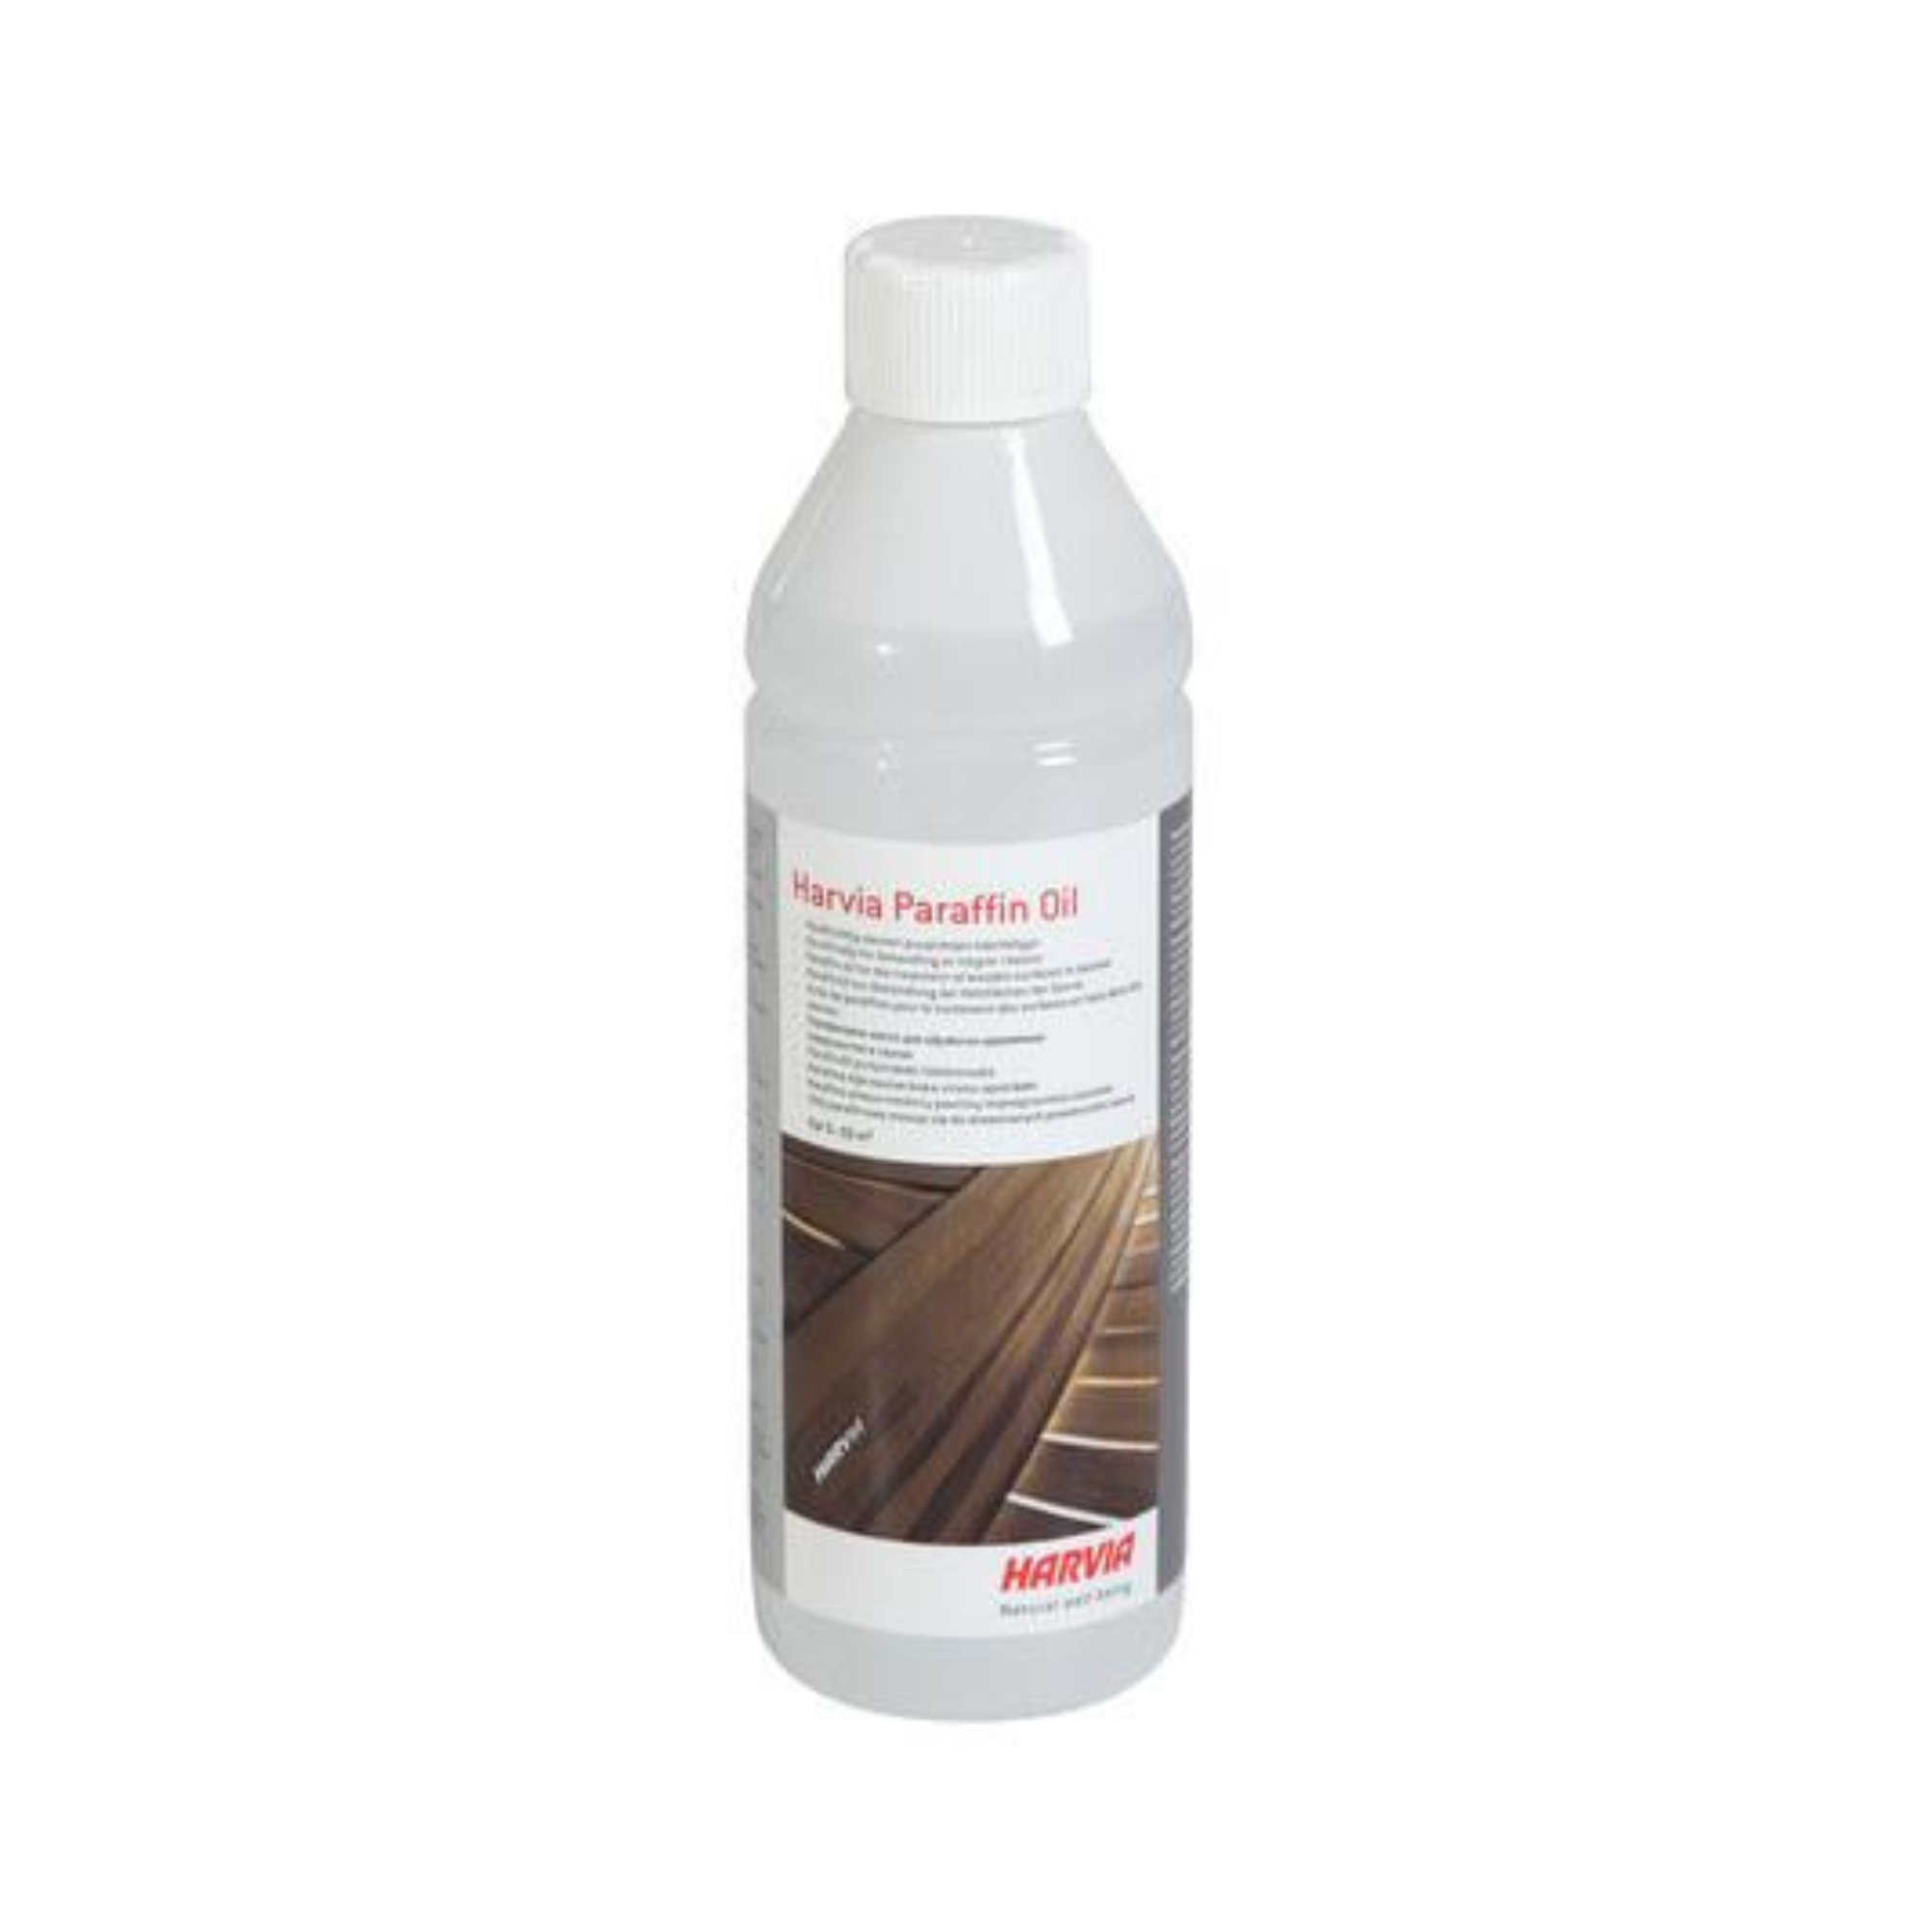
Harvia Sauna Wood Paraffin Oil, 16.9oz (500ml)
Harvia Sauna Wood Paraffin Oil, 16.9oz (500ml) Extending the life of your sauna is possible with this Harvia Paraffin Oil. It protects your wood surfaces from absorbing moisture and dirt along with enhancing the beauty of its natural color. Apply to completely dry wood surfaces evenly, especially the end sections of the benches as this is where water absorption is the greatest, and let stand for 30 minutes to 1 hour. The bottle is enough for 53.8 sq. ft. Features Suitable for all wood surfaces Increases lifespan of wood Colorless 16.9 oz bottle (500ml) Enough for 53 sq. ft. Includes 16.9 oz bottle (500ml) of Paraffin Oil Specifications Model Paraffin Oil Treatment for Wood Maximum Coverage 53 sq.ft. Shipping Weight 0.13 lbs Width 2.5" (65mm) Depth 2.5" (65mm) Height 8.5" (215mm) Technical Paraffin Oil Instructions.pdf Paraffin oil SDS.pdf
Brand: Harvia
Category: Home & Garden > Pool & Spa > Sauna Accessories